March 20–22, 2018 nor'easter

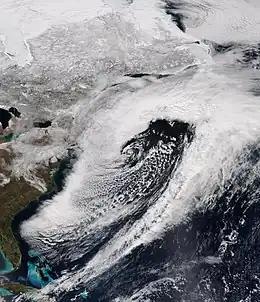
A Suomi NPP satellite image of the nor'easter at peak intensity off the Northeast U.S. on March 22, 2018

The March 20–22, 2018 nor'easter, dubbed the "Four'easter" in some media outlets, brought additional significant late-season snowfall to the Northeastern United States, after three previous such nor'easters had struck the general region on March 1–3, 6–8, and 12–15, respectively. affected the Mid-Atlantic states and New England with over of heavy snow and whiteout conditions. It also affected areas of the Southeastern and Midwestern United States with both snowfall and severe weather. The nor'easter was also one of the heaviest spring snowstorms on record in some areas in the Mid-Atlantic, especially Philadelphia and New York City.